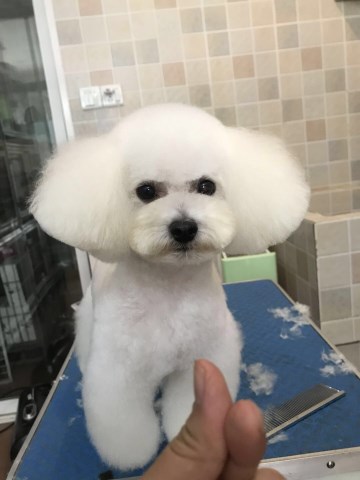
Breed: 3083-n000117-Bichon_Frise